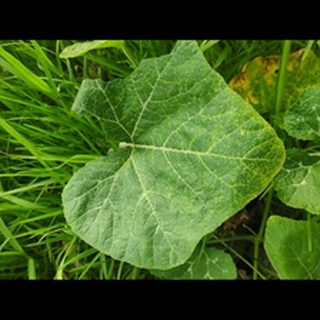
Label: pumpkin_bacterial_leaf_spot